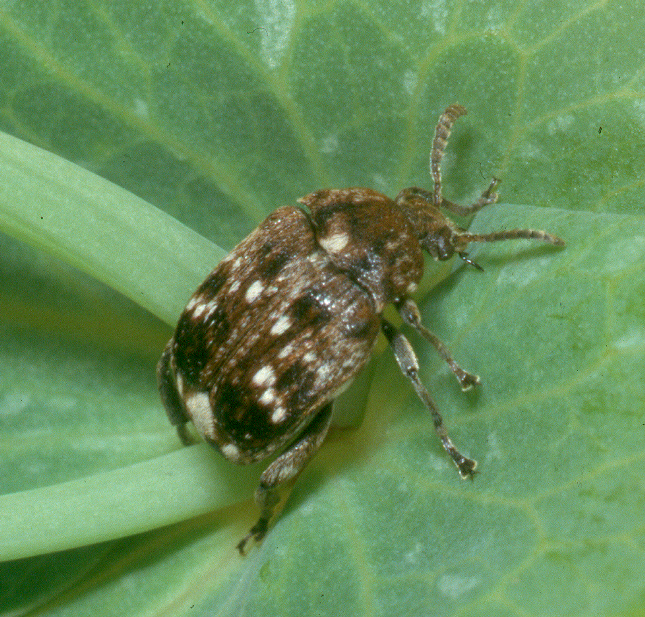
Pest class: pea_weevil